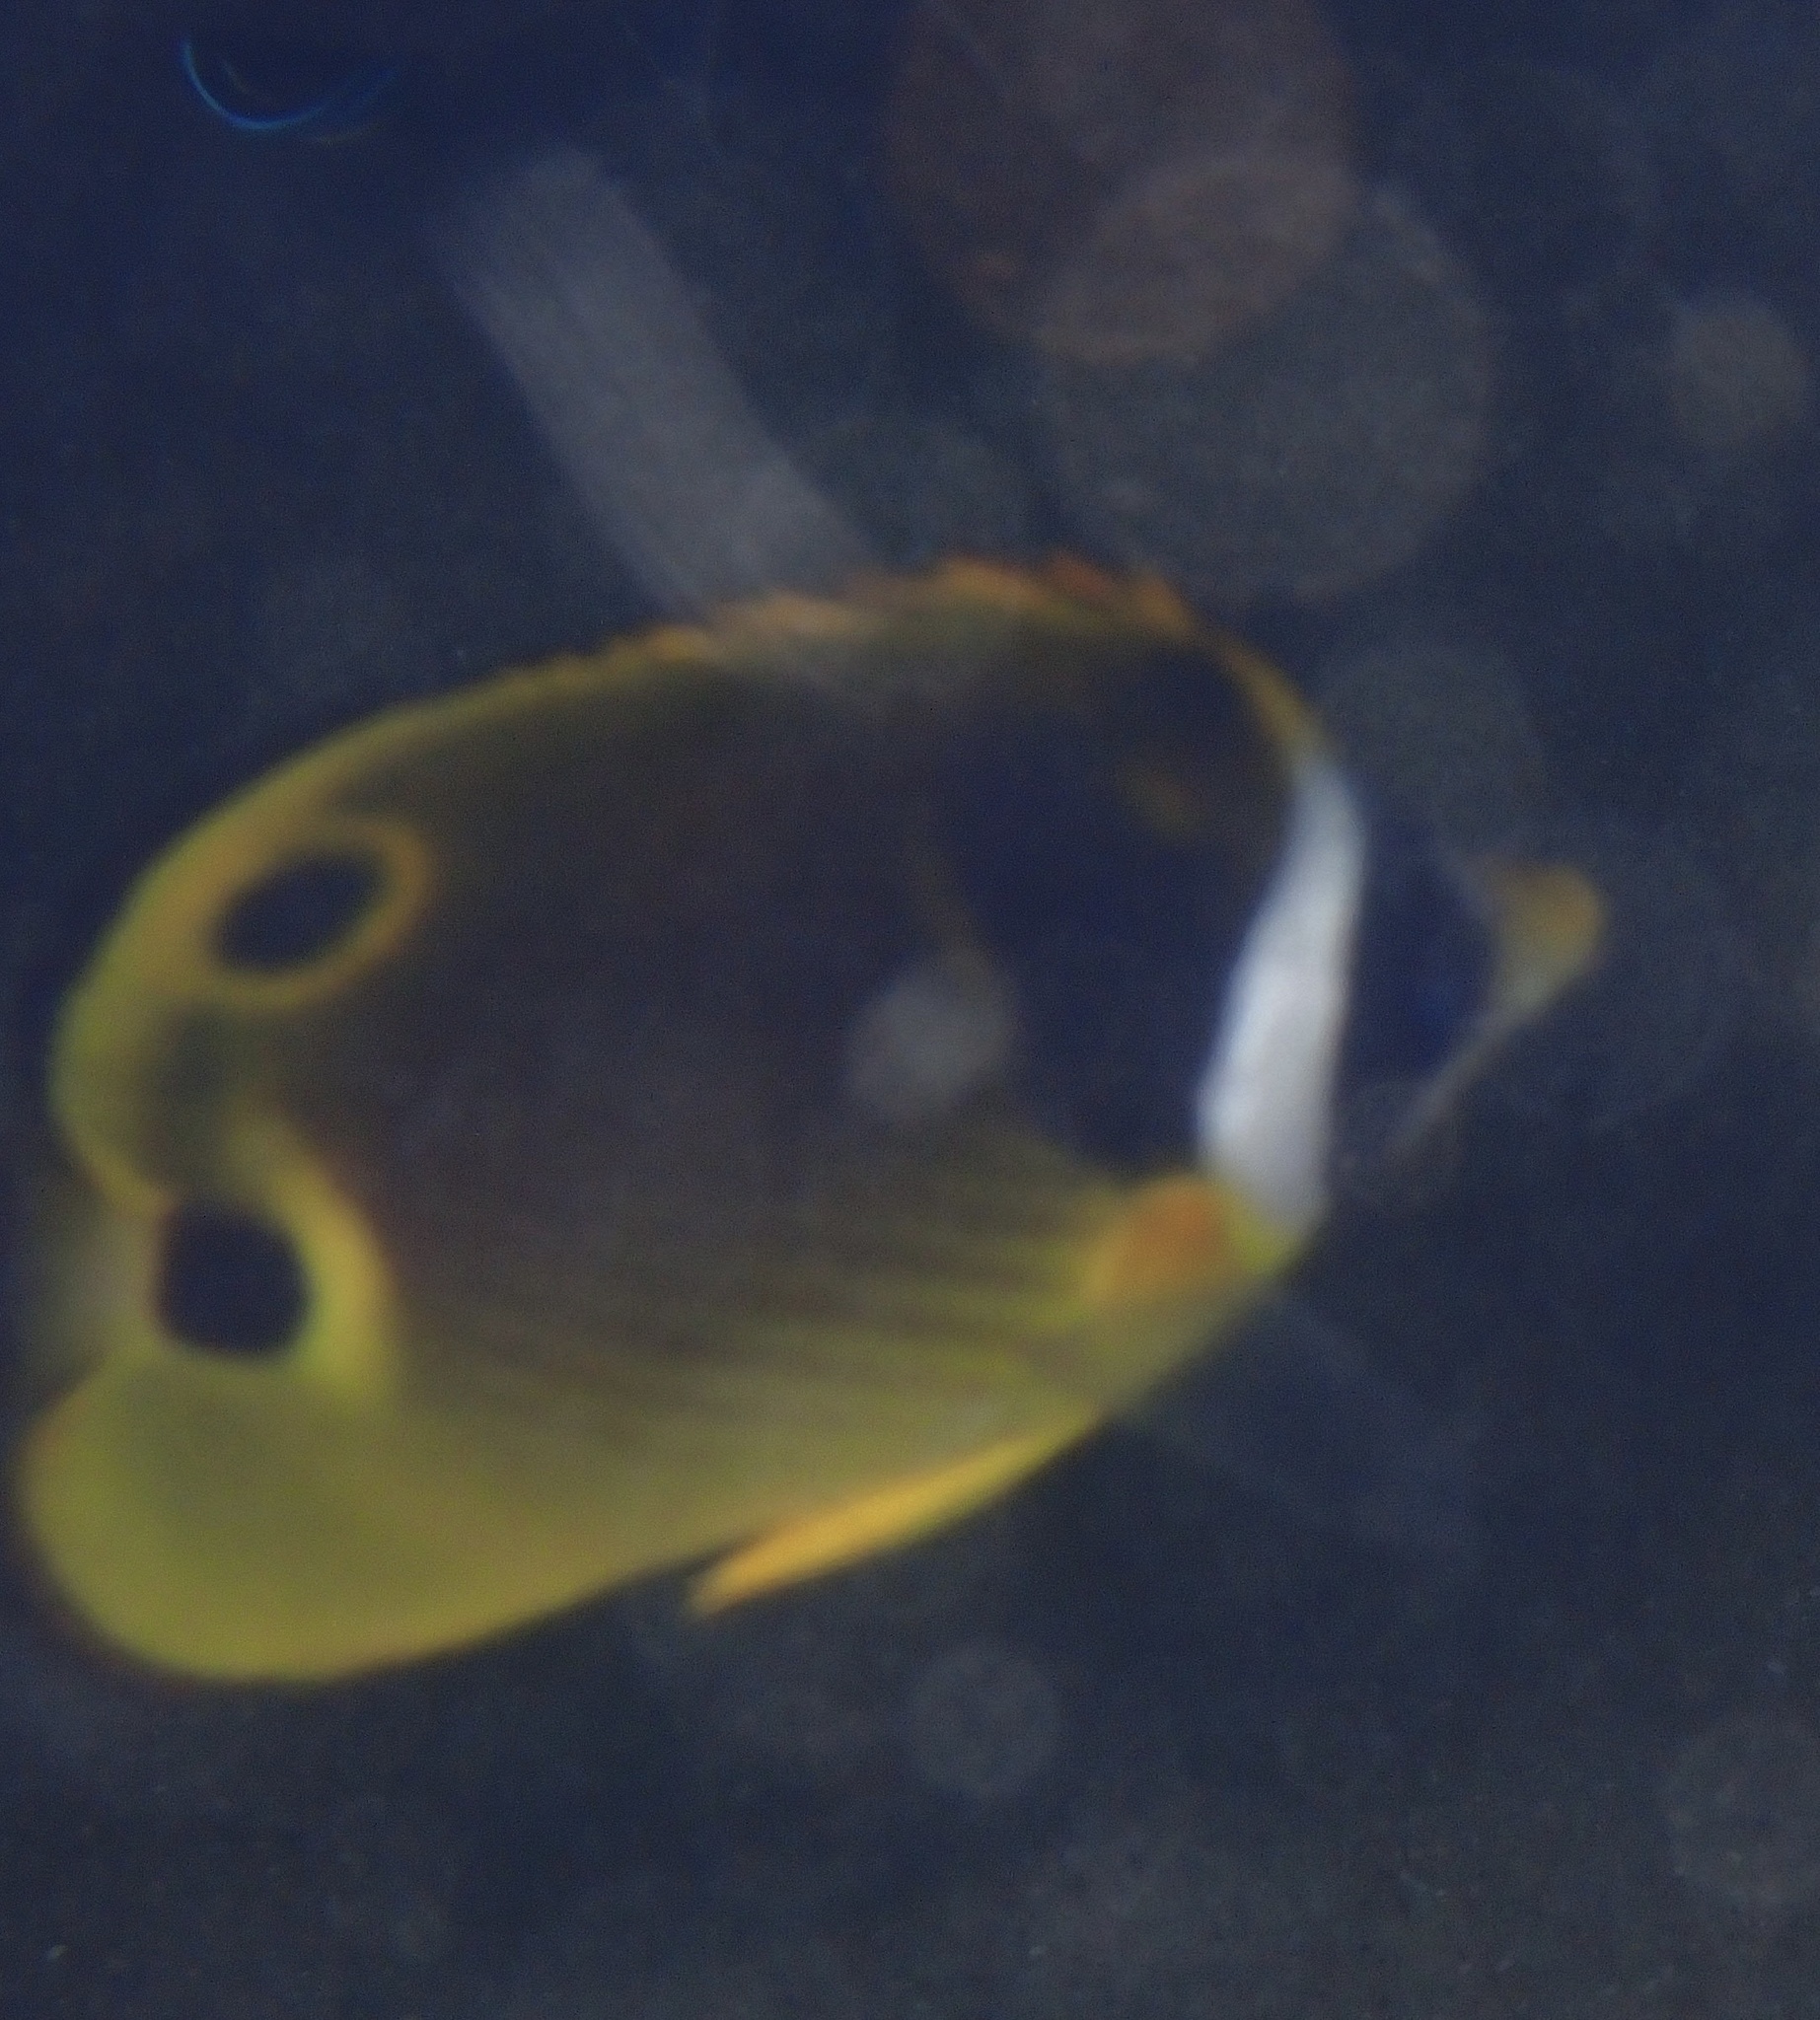
Chaetodon lunula (Raccoon Butterflyfish)